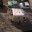
Label: ambulance